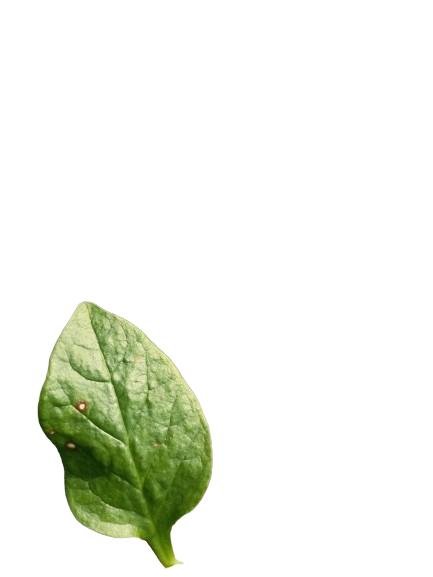
Label: Bacterial-Spot